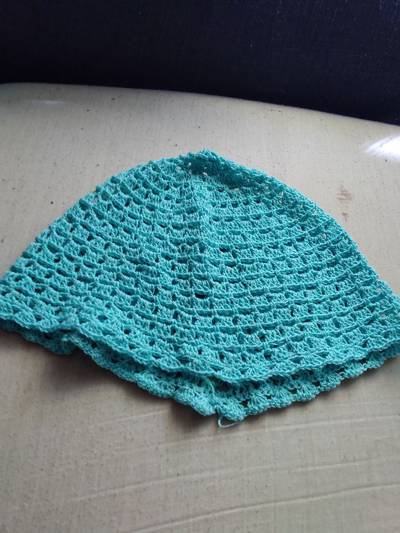
Waste category: clothes